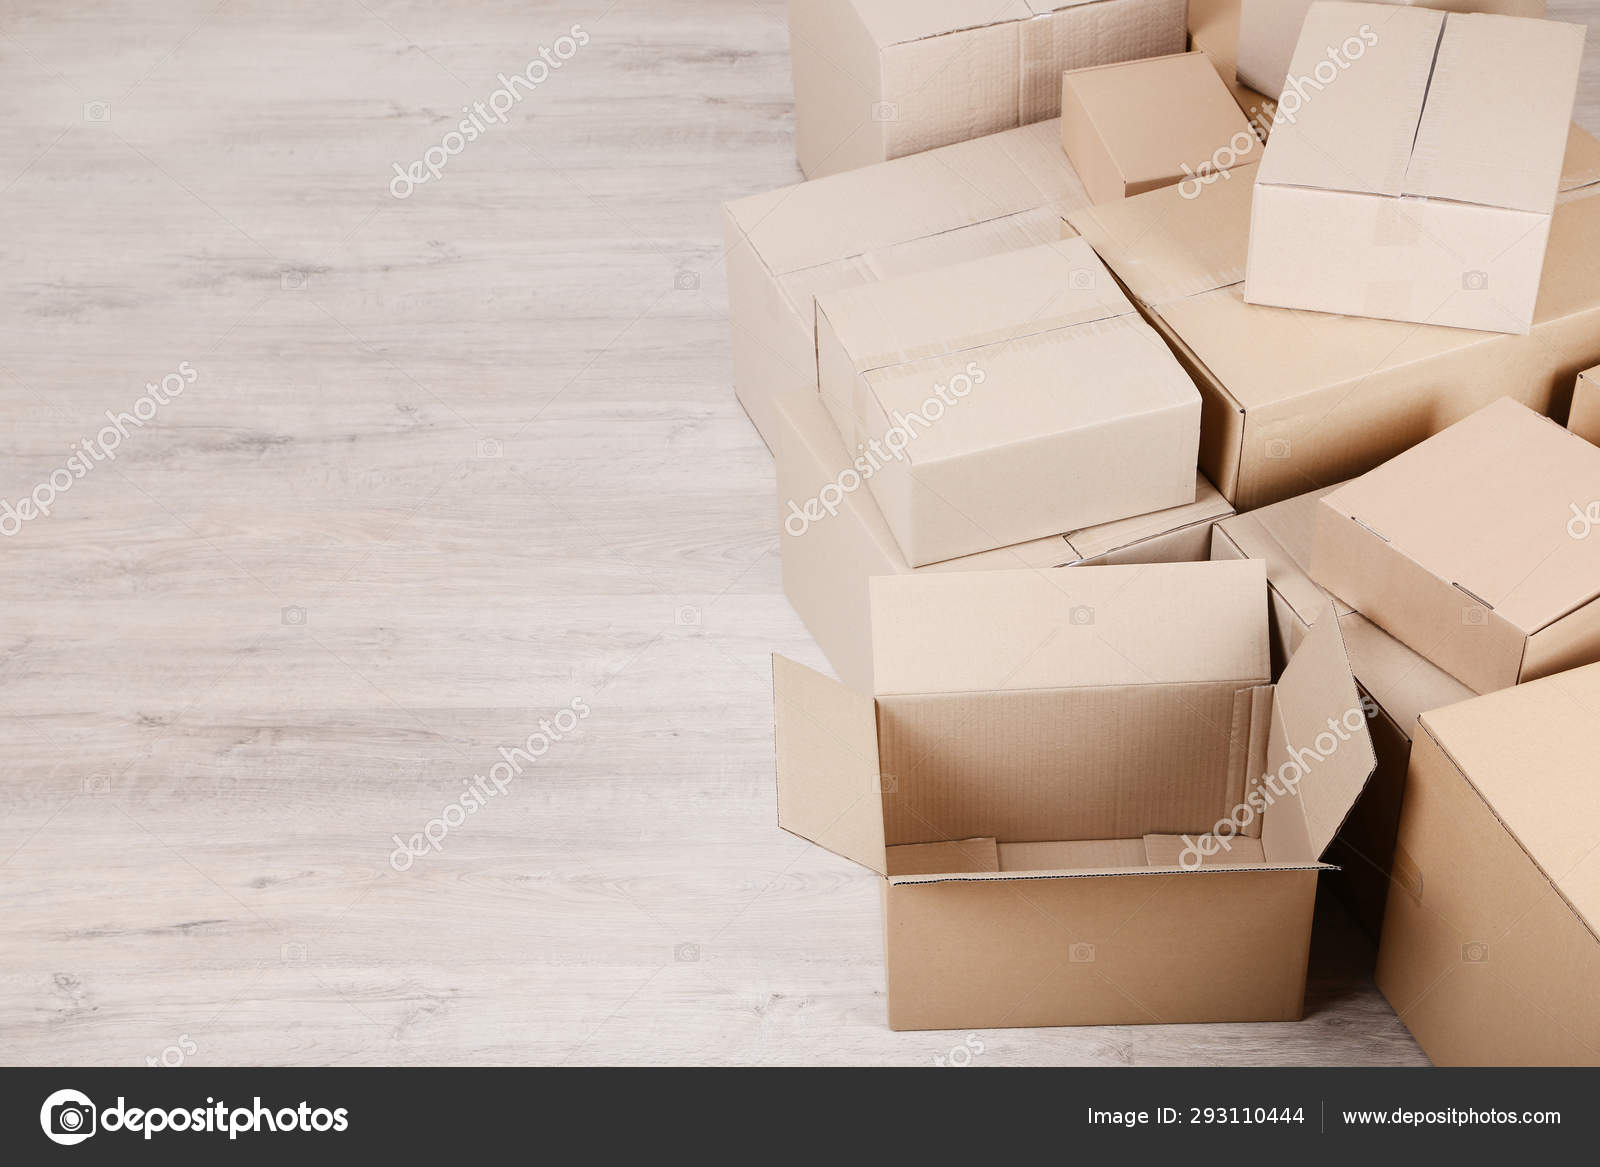
Label: cardboard